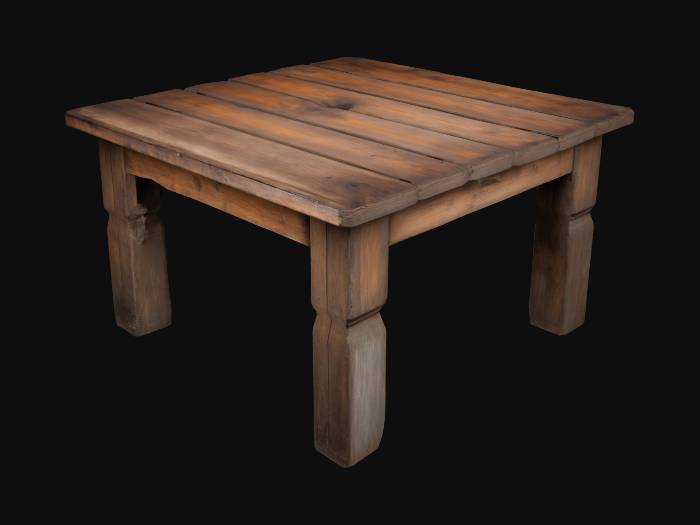
미적 점수 (1~10점): 2